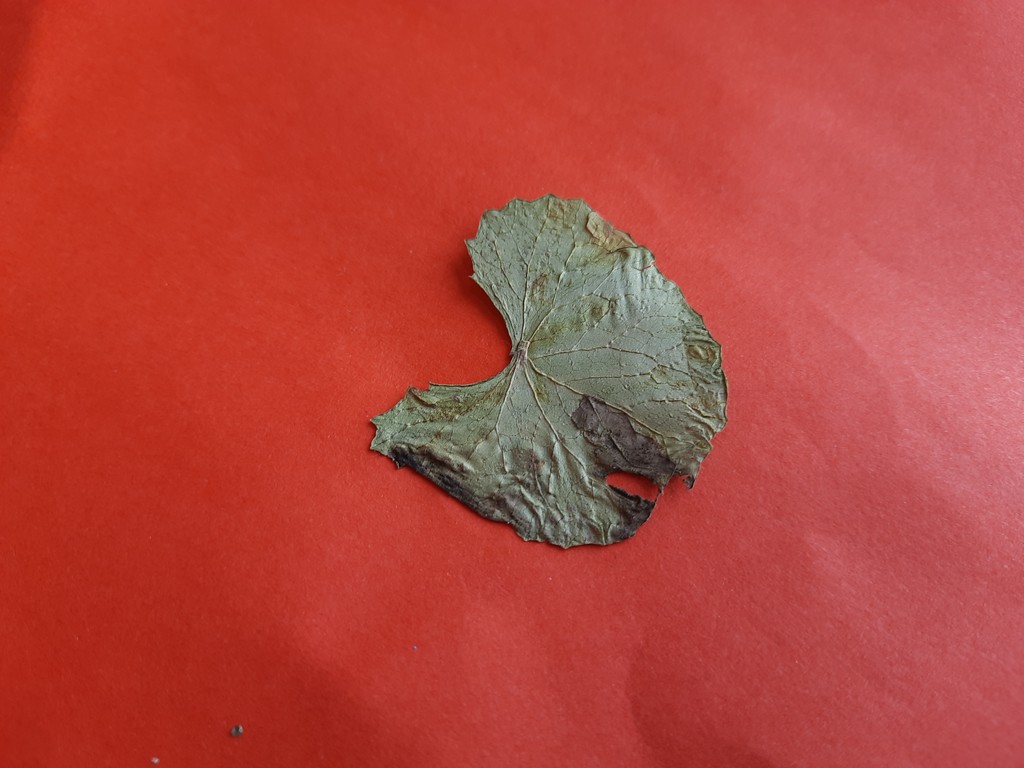
Label: Dried